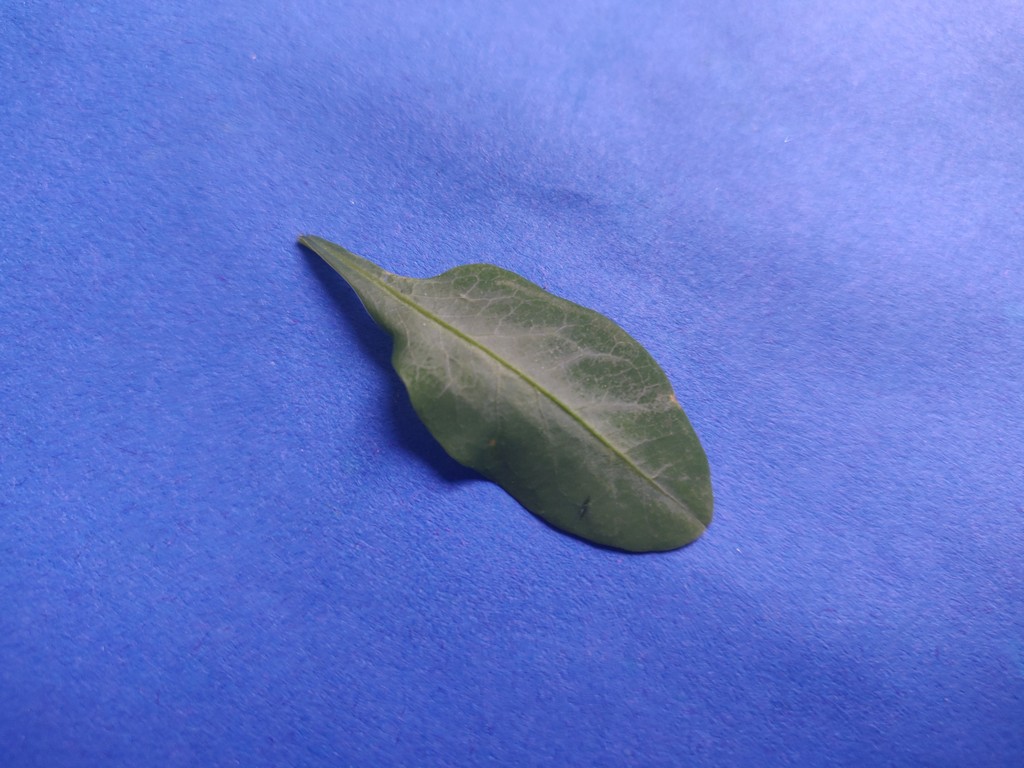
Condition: Healthy
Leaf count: single
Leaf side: front